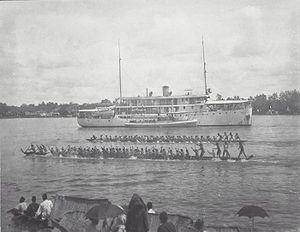
Le sultanat de Bulungan était un État princier d'Indonésie qui exista de 1731 à 1964, situé dans l’actuel kabupaten de Bulungan dans la province indonésienne de Kalimantan du Nord, dans l’est de l’île de Bornéo.